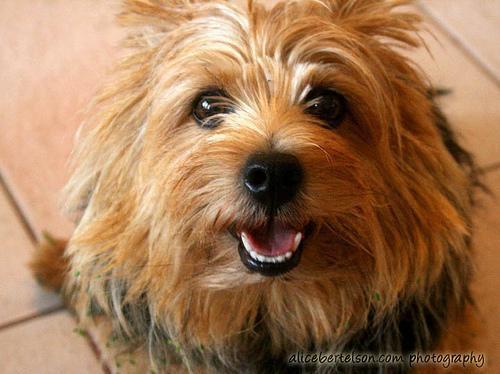
Norwich_terrier